Eugène Ernest Hillemacher

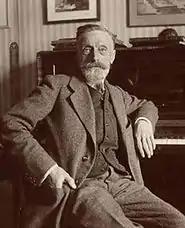
Eugène Ernest Hillemacher in his studio (1887)

His mother was the youngest sister of the Belgian painter and etcher, Frédéric Théodore Faber. In 1838, he enrolled at the École des Beaux-arts, where he studied with Léon Cogniet. He had his first exhibition at the Salon in 1840, featuring his depiction of Cornelia Africana, mother of the Gracchi.